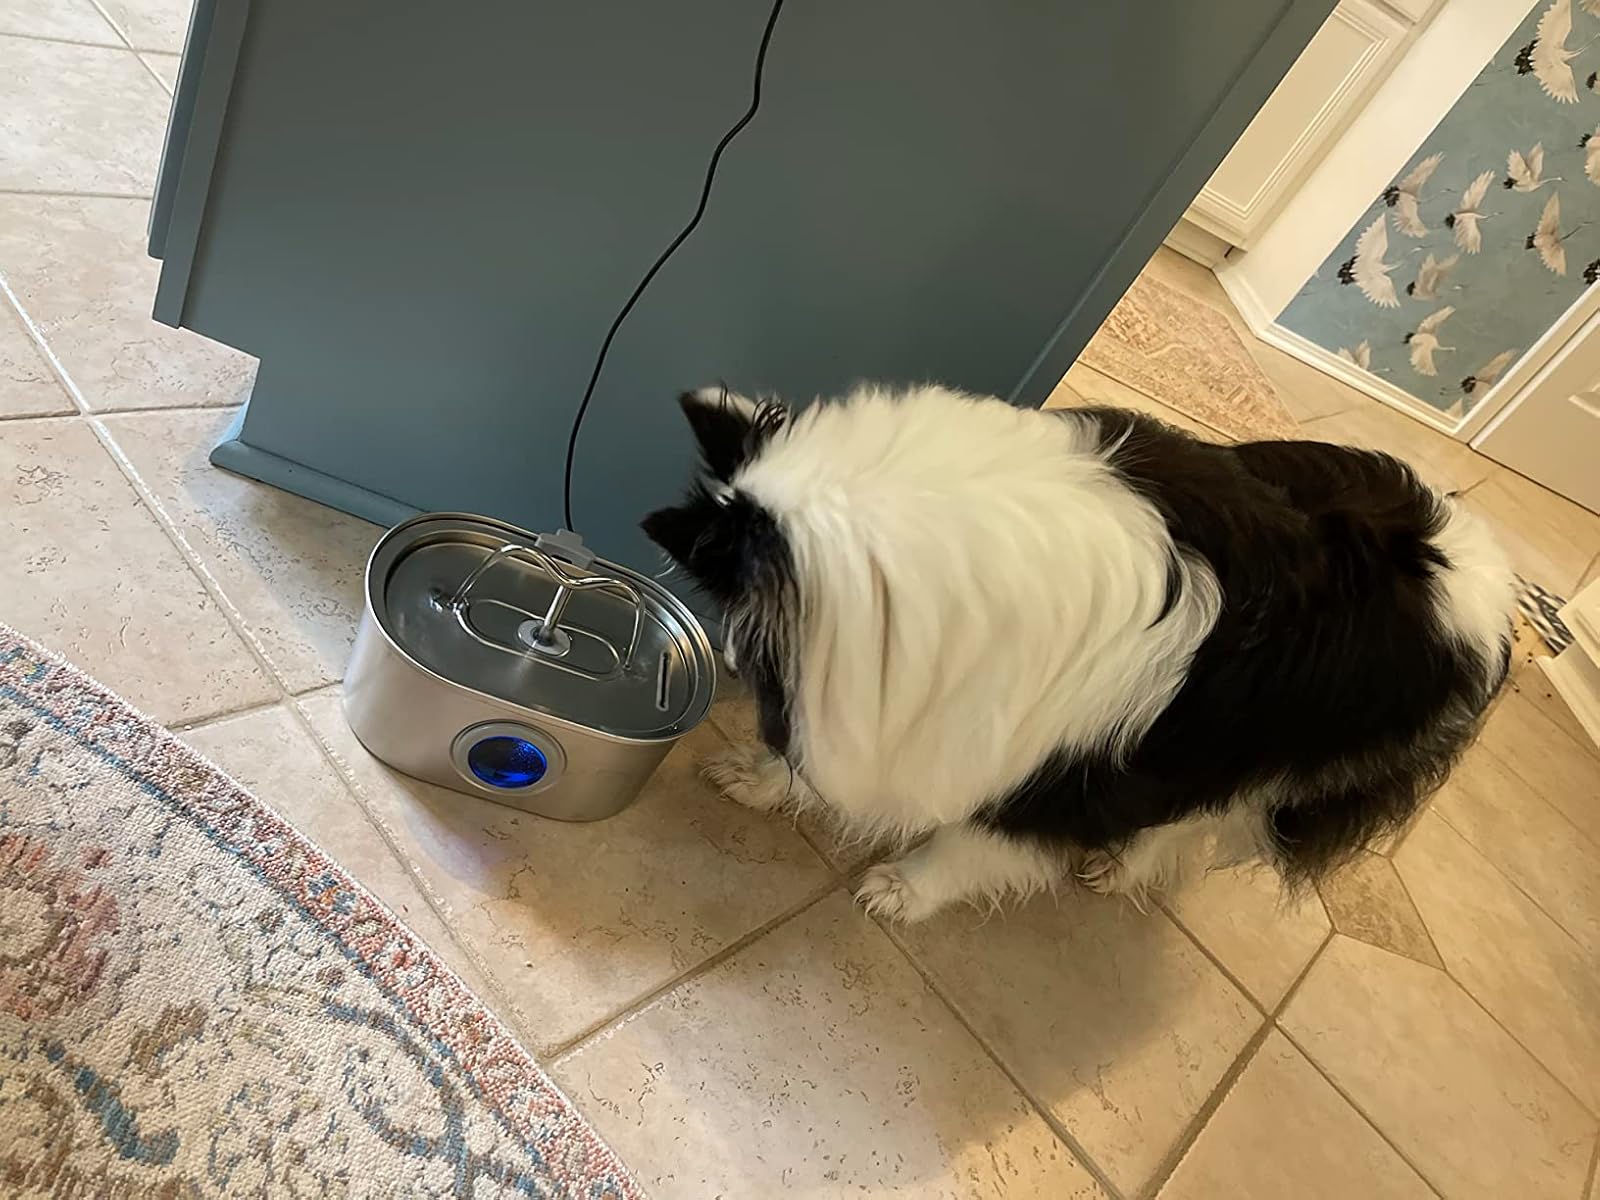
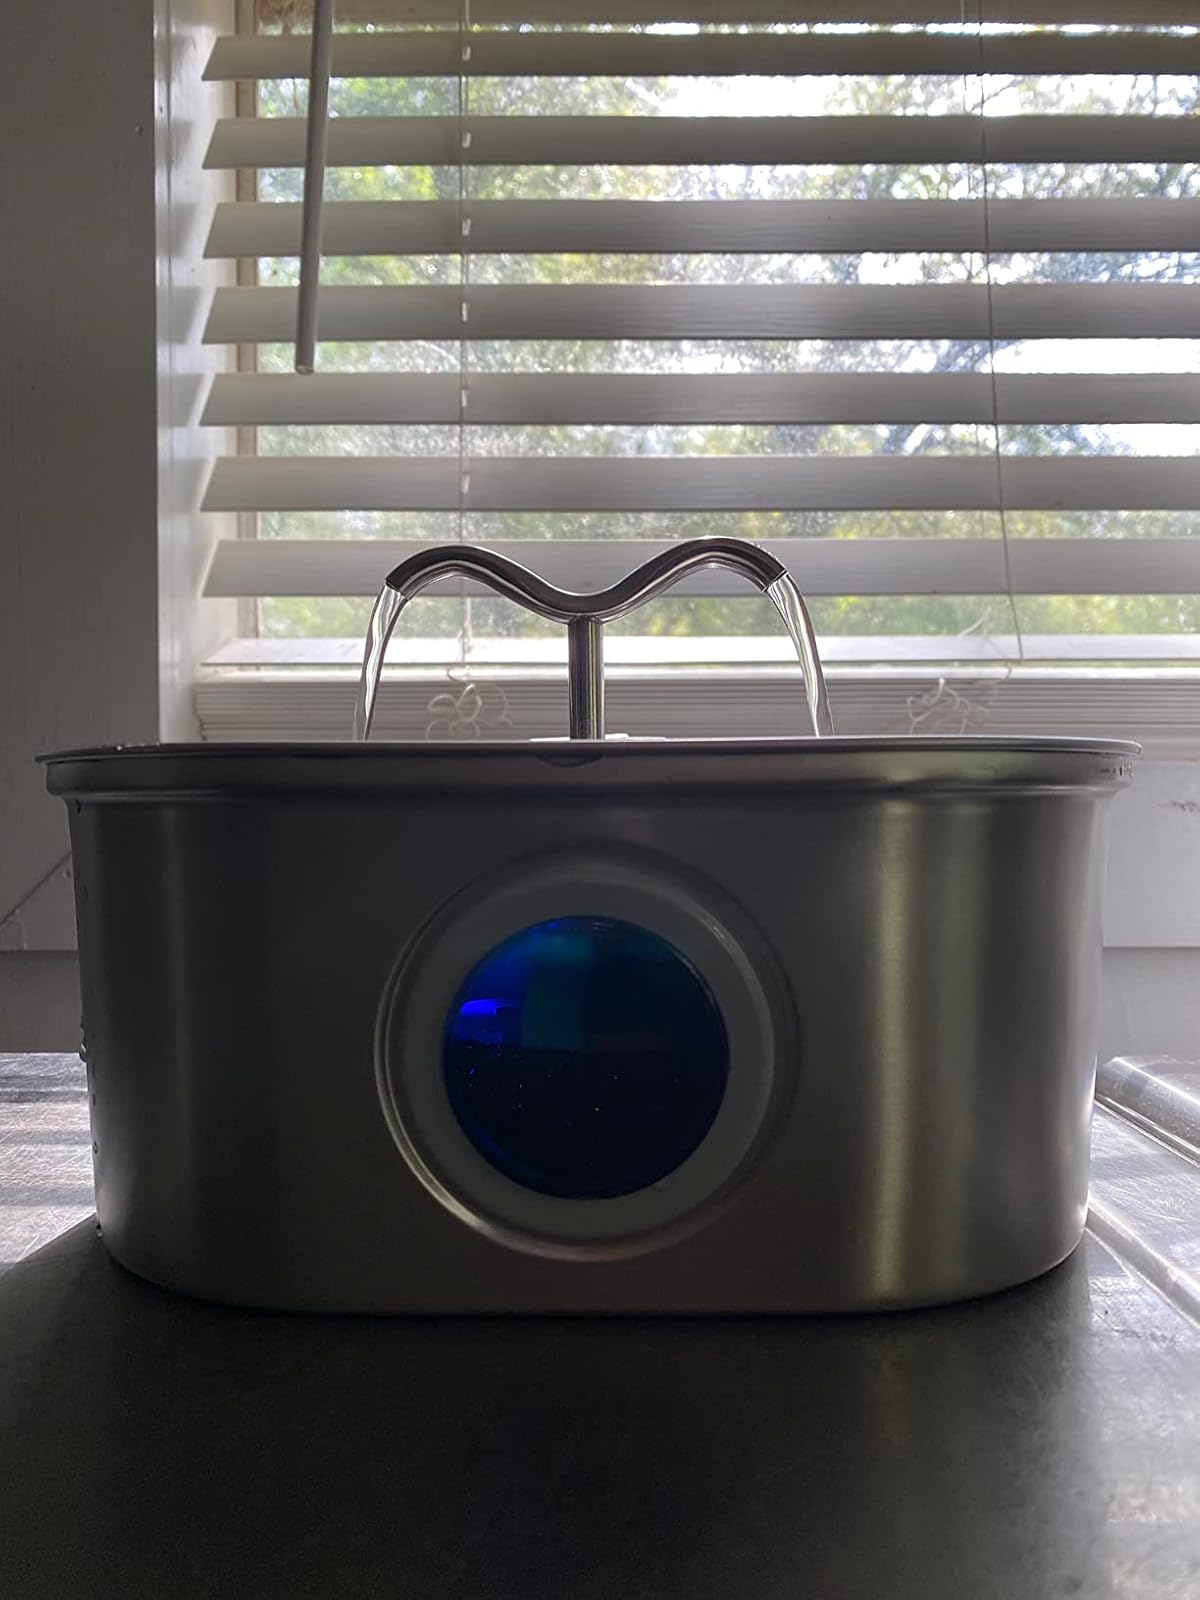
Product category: items_bowl
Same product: yes